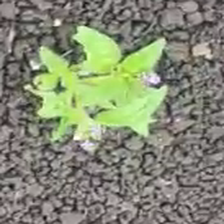
Weed species: Kena_(Commplina_benghalensio)